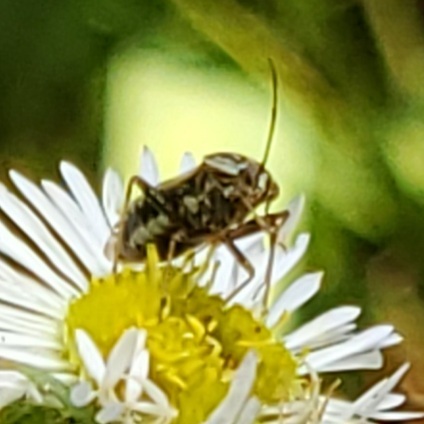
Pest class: lygus_bug